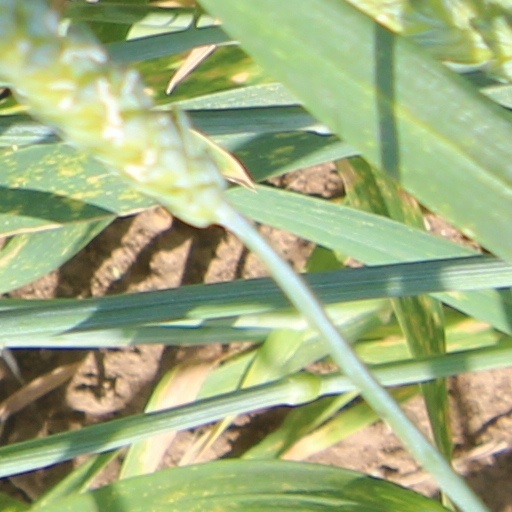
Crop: wheat